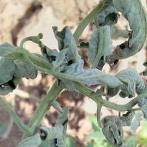
Crop: Tomato
Condition: bacterial-floundering-d